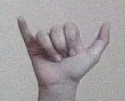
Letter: ya